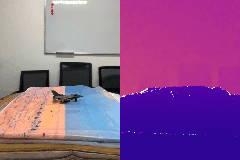
Label: plane